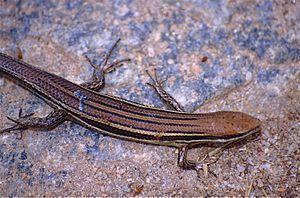
Trachylepis boettgeri est une espèce de sauriens de la famille des Scincidae.